Pyrmont Bay ferry service

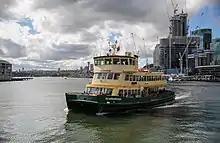
"Scarborough" pulling into Pyrmont Bay in August 2014

After a publicised fatal collision of the Sydney Ferries HarbourCat "Pam Burridge" and the private vessel "Merinda" in March 2007, resulting in the death of four people and injury of two others, a report on the Sydney Ferries Corporation, the previous operator of the Sydney Ferries system, conducted and written by Bret Walker, was commissioned and released in November 2007. One of the many recommendations of the "Walker Report" was to create a new ferry terminal at Darling Harbour, to ease congestion on the network, especially at Circular Quay. The plan for the Darling Harbour service was to decommission the Aquarium wharf, leaving it for use by commercial vessels, and rerouting services from Aquarium to Darling Harbour wharf, which was already in use as a stop on the Parramatta River service. This would create a new interchange between Parramatta River and Darling Harbour services; a terminal in which was created with the December 2011 timetable change, though, Pyrmont Bay still served as the terminus of the service until the October 2013 timetable change.